Fewkes Group Archaeological Site

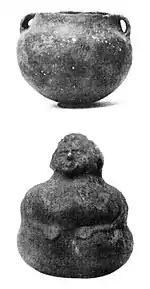
Pottery found in Mound No. 2, in the 1920 excavation

Mound No. 2 is located on the western side of the plaza. It is across from north to south, and across east to west. At the time of excavation it reached high. Less than one-fifth of the area of the mound was excavated; because of this, it is impossible to know the number of structures constructed upon it. The mound was raised in four stages. The first level, at the base of the mound, was the original ground surface of the soil. In this layer, archaeologists discovered a fire bed filled with ashes and broken animal bones, indicating that a structure had existed there before the mound was built over top of it. After the house was torn down, the high mound was constructed in its place. On the second level there is evidence that at least one building, and probably more, were constructed. The floor of this structure was packed down and layered with stone slabs, much like pavement. A small pile of maize and maize meal were also found. In the southwestern segment of the mound were found the ruins of a structure, named by Myer the "Sacred Image House" because among the items found were the remains of a sacred idol, a shrine, and traces of fire ceremonies. After the buildings were torn down the mound was raised a few more inches for the third construction level. Many items were found on this level, such as a metate and muller, arrowheads, shell tempered pottery, multiple fire beds, and objects made from deer bones. However, the most important was a structure dubbed the "House of Mysteries". The building was an important civic structure, probably used for sacred rites and town gatherings, and had two rooms. Myers described the floor as being made of "black, glossy earth". The walls and roof of the building were built using the cane matting technique and an arched roof. The woven cane matting was then covered inside and outside with a coating of clay plaster known as wattle and daub. Inside the building was an altar, complete with an oval altar bowl. The bowl, filled with white, powdery ashes, was made of fired red clay. The fire was allowed to burn without being put out. The structure was eventually destroyed by fire. Mound No. 2 was in constant cultivation for at least 85 years, and as a result, only limited structural evidence exists for the final stage. However, numerous postholes indicate that there was a building constructed atop the mound during this phase. It is also important to note that a few burials from the later group of rectangular stone grave people were found close to the surface of Mound No. 2. These were discovered in 1895, when the farmer who owned the land plowed over them and decided to take a closer look.